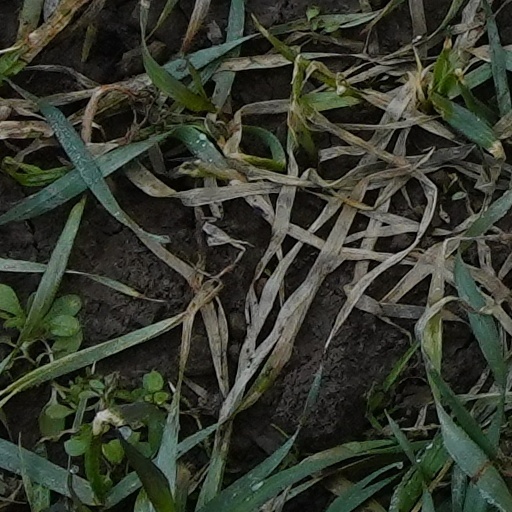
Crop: wheat